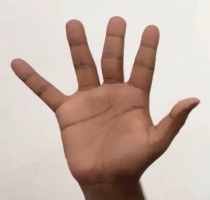
ASL sign: 5